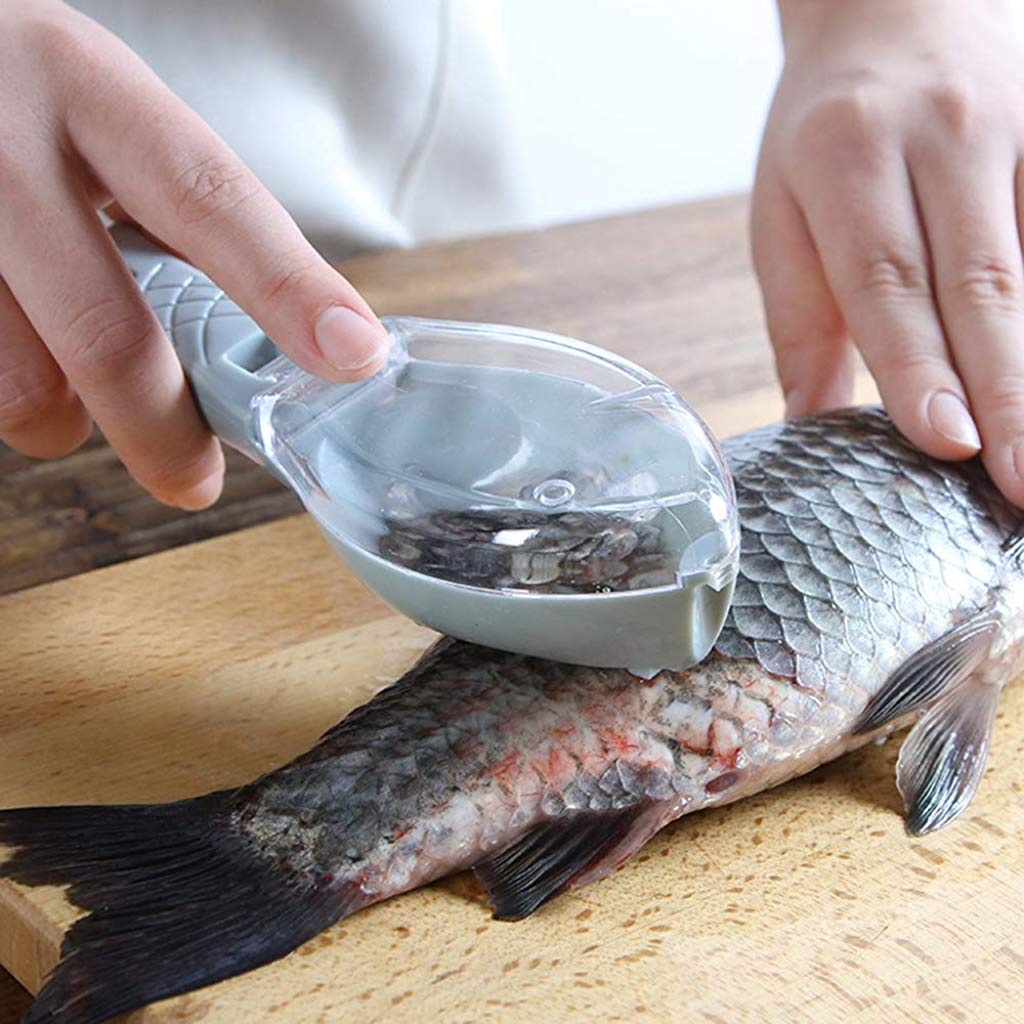
Fish Scale Scraper Skin Peeler Fish Tools Kitchen Gadget
Kitchen Fish Scale Scraper Remover Scale Knife Peeler Skin Peeler Fish Tools The Easiest And Fastest Way To Remove Fish Scale Compared with traditional knife, our product can remove the fish scale as fast as it can. More importantly, it is quite safe and has no any damage on your hands. You can feel relieve to use it. Firm Grip For Accuracy The ergonomic handle provides you a firm, comfortable grip which ensures accuracy upon using. With our fish descalers, you can easily and safely get rid of those fish scales including harder to reach areas near the fins and belly. Easy on the wrist, hand and arm. Better than every other descaling method you have ever tried! This fish scale scraper is a must have if you cook fish regularly! Superior Quality Adopted high-quality ABS and AS material, durable and has a long-term service life. Convenient to store There is a hole at the back of the fishtail, you can hang it on the wall when you don’t use it. It is quite save up space. Easy to wash the outer cover is designed so that the scales will not fly when the scales are scraped off. Just open the box and pour out the fish scales, simply rinse. The operation is simple and clean. Safety We use plastic serrated blades, which are very safe and will not hurt your hands. Even small children can try to turn boring fish scales into an interesting thing.
Brand: Chinmay enterprises
Category: Home & Garden > Kitchen & Dining > Kitchen Tools & Utensils > Kitchen Scrapers